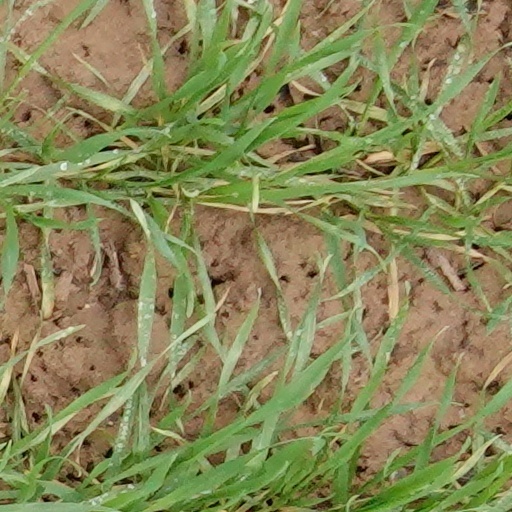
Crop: wheat